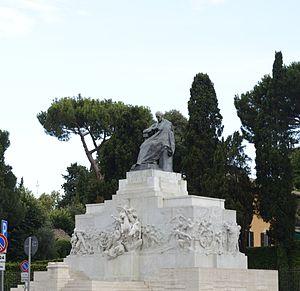
Les monuments nationaux italiens sont des sites ou des zones que l’État italien considèrent comme ayant des caractéristiques particulières et les placer en tant que points de symboles de référence à la communauté nationale.